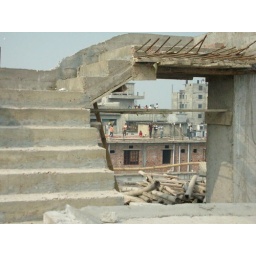
Dhaka - we are watching kite flying from the roof of a building under construction